Parnass Tower

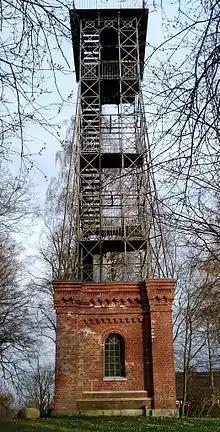
The Parnaß Tower in Plön

The Parnass Tower is an observation tower located in the town of Plön in the North German state of Schleswig-Holstein. It sits on the summit of the low hill of "Parnaß," which is a terminal moraine).